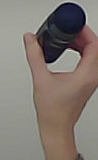
Product: nivea_rollon